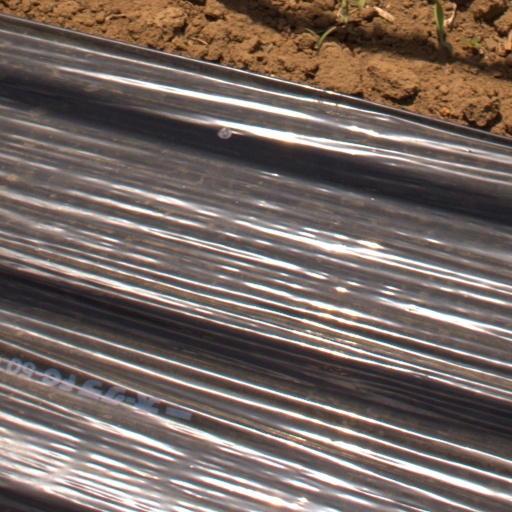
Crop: Jerusalem artichoke